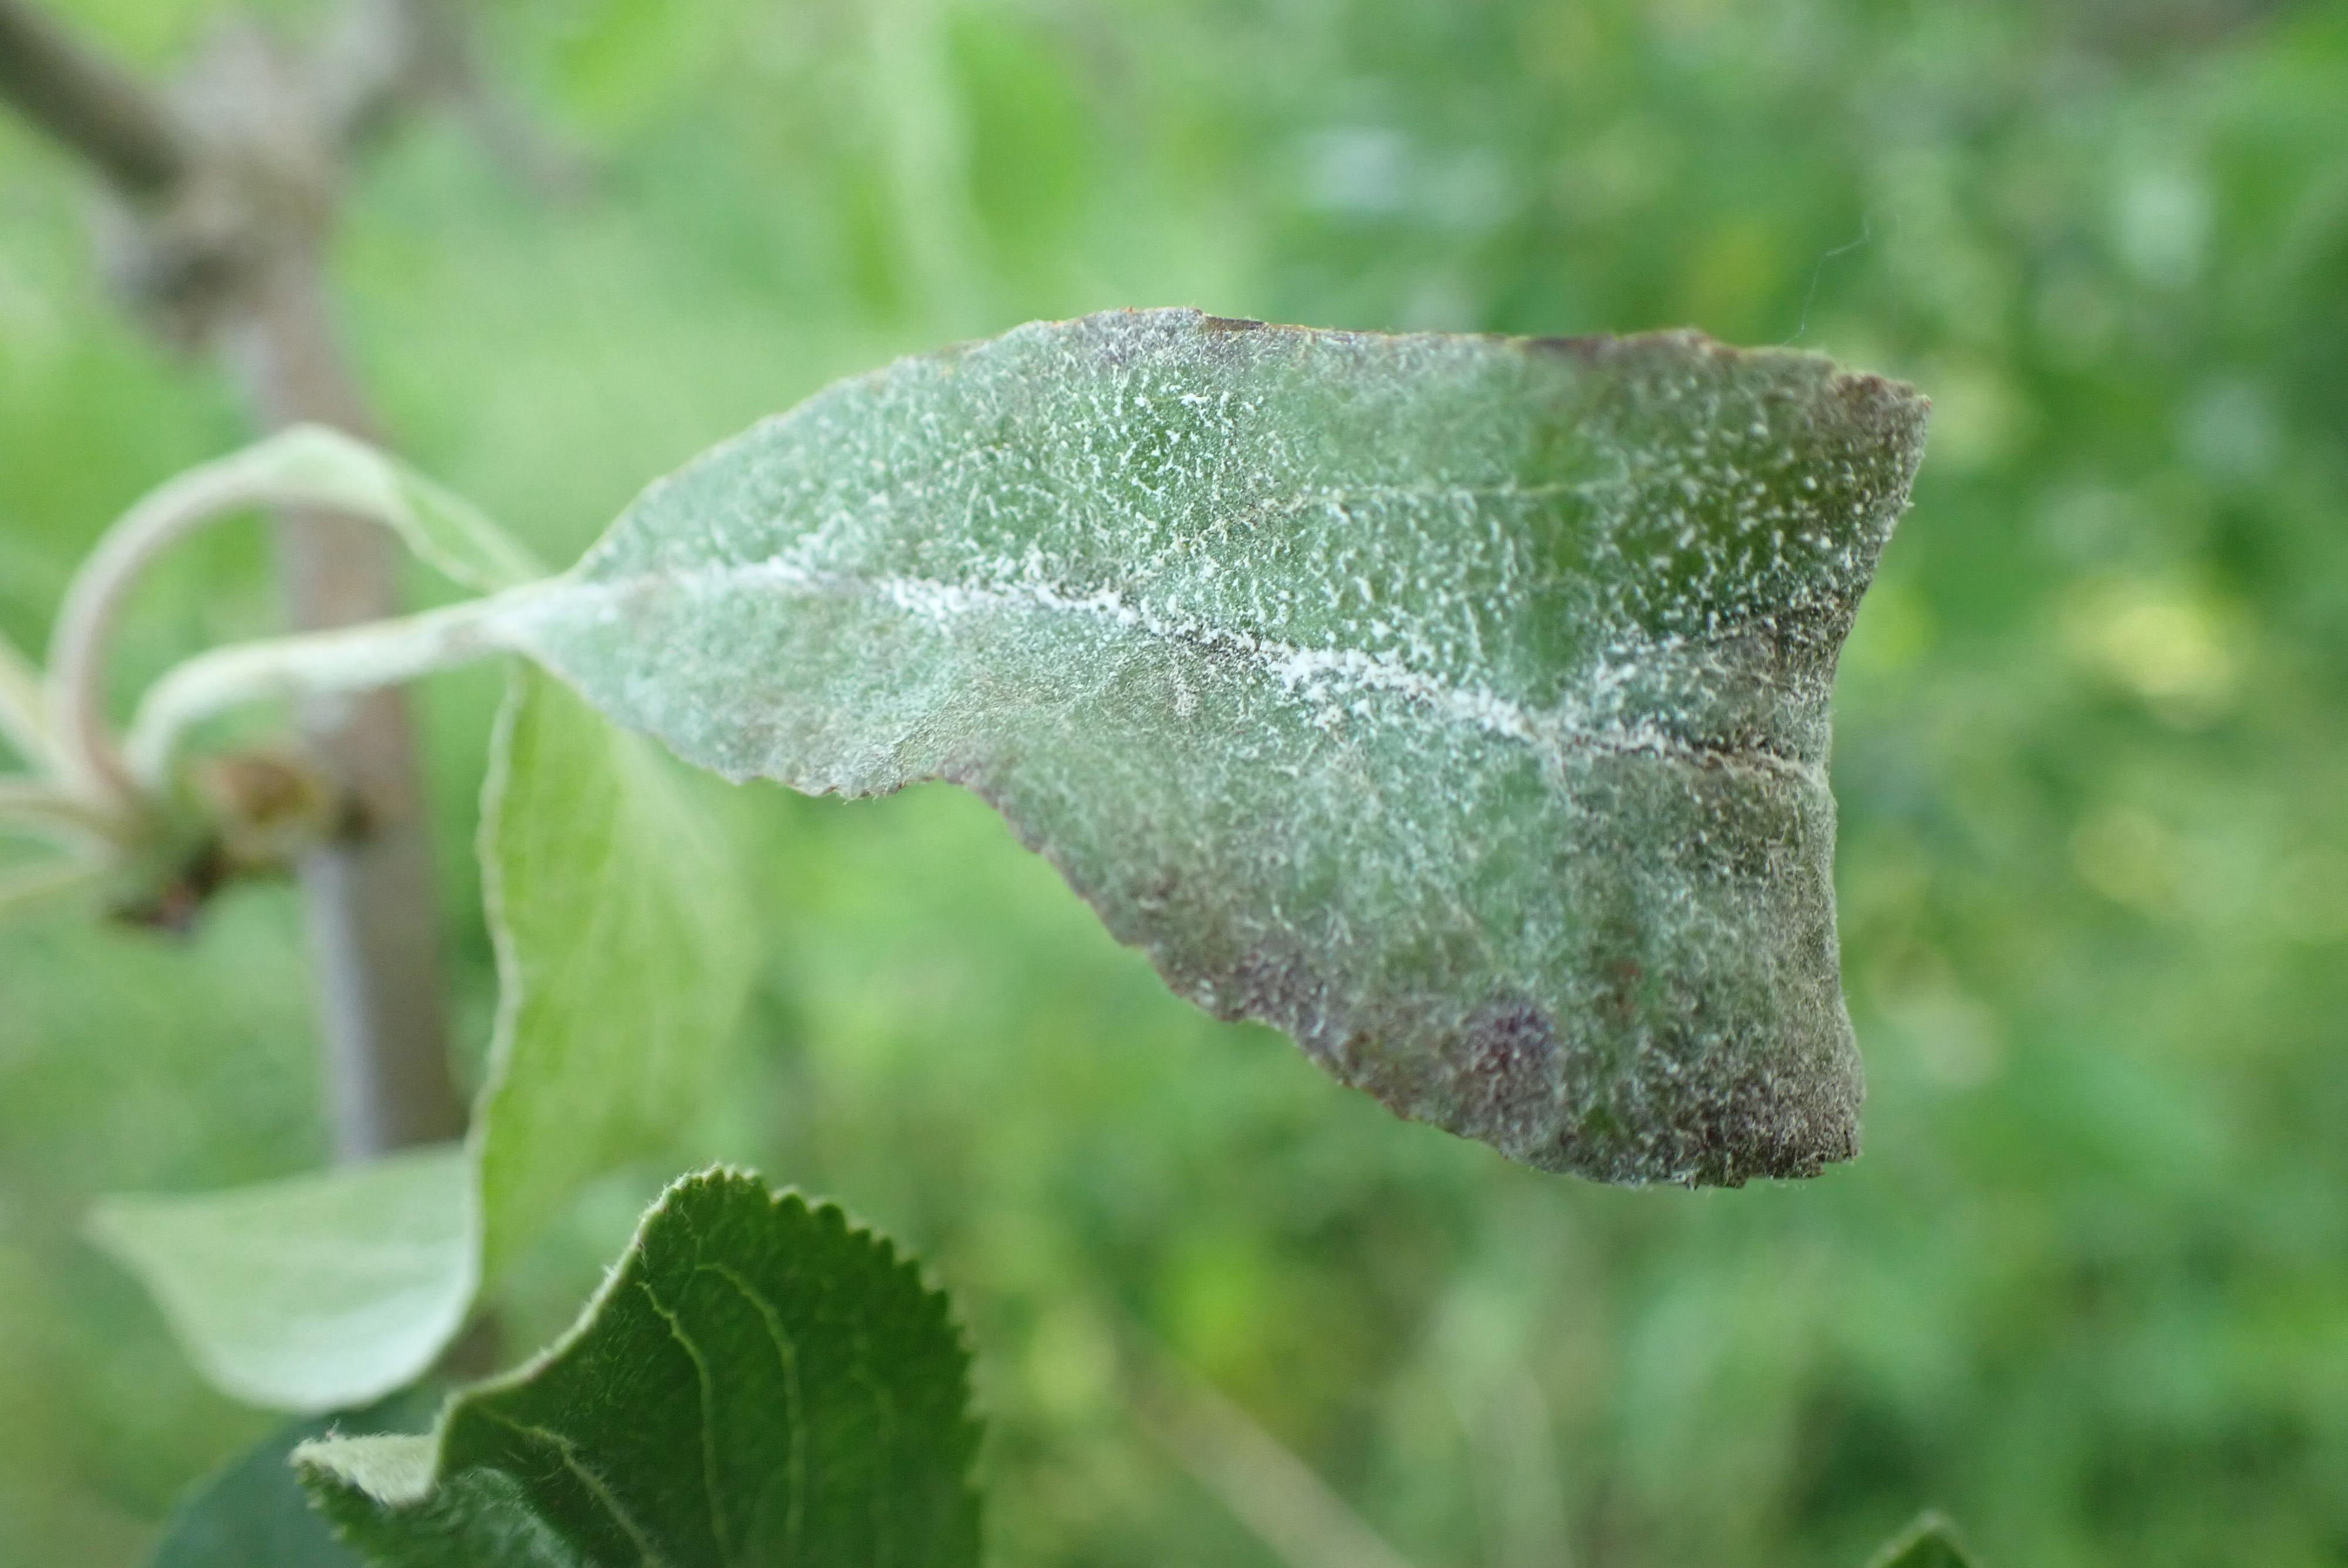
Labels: powdery_mildew